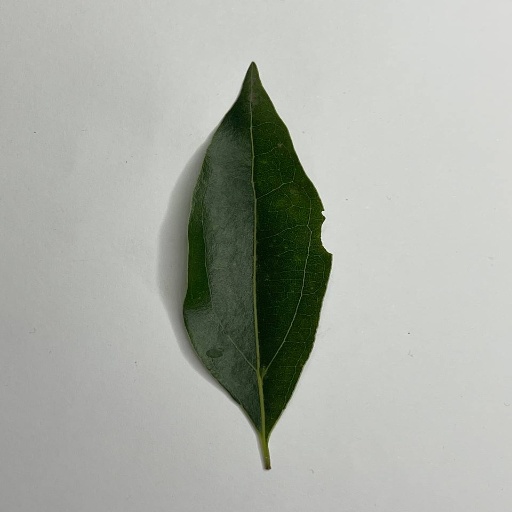
Species: Camphor
Leaf condition: Healthy Leaf